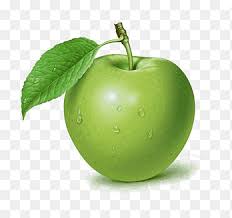
Label: Apple